Peter Fonagy

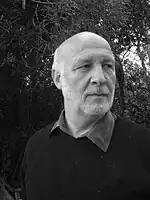

Peter Fonagy (born 14 August 1952) is a Hungarian-born British psychoanalyst and clinical psychologist. He studied clinical psychology at University College London. He is a Professor of Contemporary Psychoanalysis and Developmental Science Head of the Division of Psychology and Language Sciences at University College London and a training and supervising analyst in the British Psycho-Analytical Society in child and adult analysis. His clinical interests center on issues of borderline psychopathology, violence, and early attachment relationships. He was Chief Executive of the Anna Freud Centre in London until September 2024. His work attempts to integrate empirical research with psychoanalytic theory. He has published over 500 papers, and 270 chapters and has authored 19 and edited 17 books.